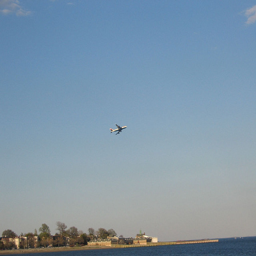
A very large jetliner flying through a blue sky.
A passenger jet flies over houses on a coastline.
An airplane flies in the sky over a body of water.
A distant airplane flying high up in the sky.
An airplane flies low above buildings near the ocean on a clear blue sky.